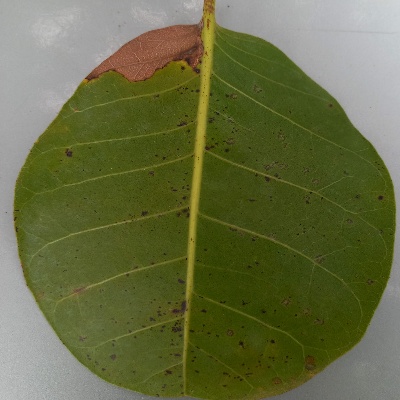
Crop: Cashew
Condition: anthracnose